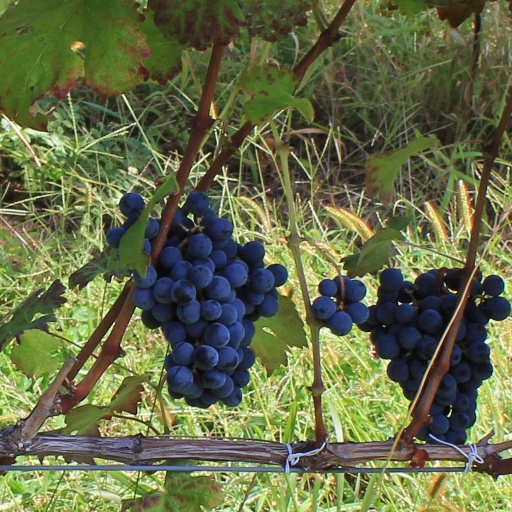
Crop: grape